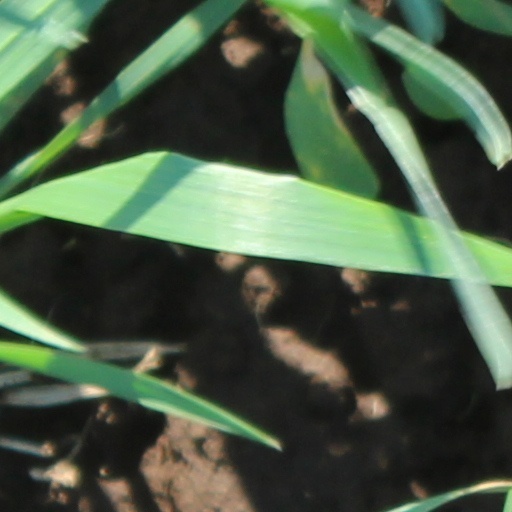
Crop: wheat